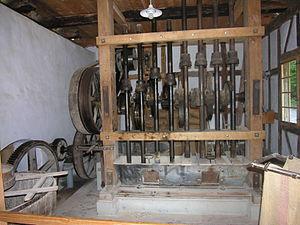
Os désigne aussi bien un tissu conjonctif solidifié que l'une de ces structures individuelles, ou les organes, dans lesquels ils sont formés, et que l'on trouve chez de nombreux animaux. Chez un nourrisson humain, on dénombre jusqu'à 270 os ; chez un homme adulte, on en compte 206.